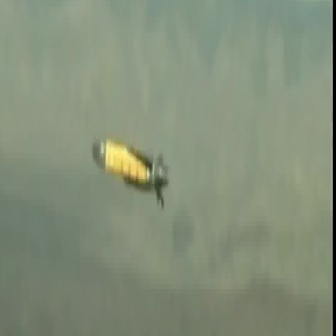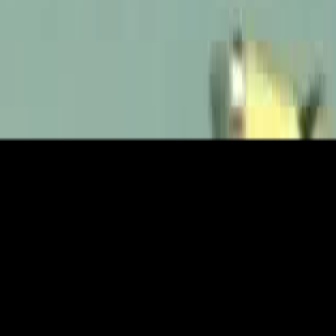
  Please identify the target specified by the bounding box [91,133,169,210] in the first image and locate it in the second image. Return the coordinates in [x_min,y_min,x_max,y_max] format.
Answer: [208,9,326,127]